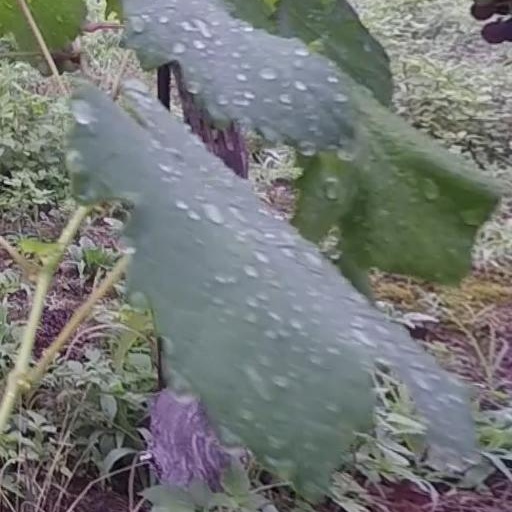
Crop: grape